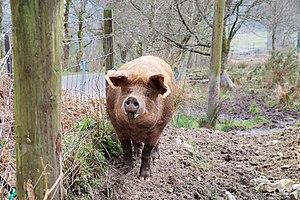
Le tamworth est une race porcine originaire de la ville de Tamworth en Angleterre, proche des vieilles populations de porcs européens descendants directement du sanglier. Ce cochon s'est développé en Angleterre, aux États-Unis, au Canada et en Australie, avant de connaître un fort déclin. Ses effectifs sont faibles aujourd'hui et il est menacé dans chacun des pays où il a été introduit.